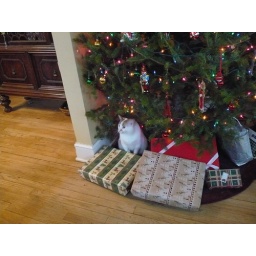
my cat under our tree